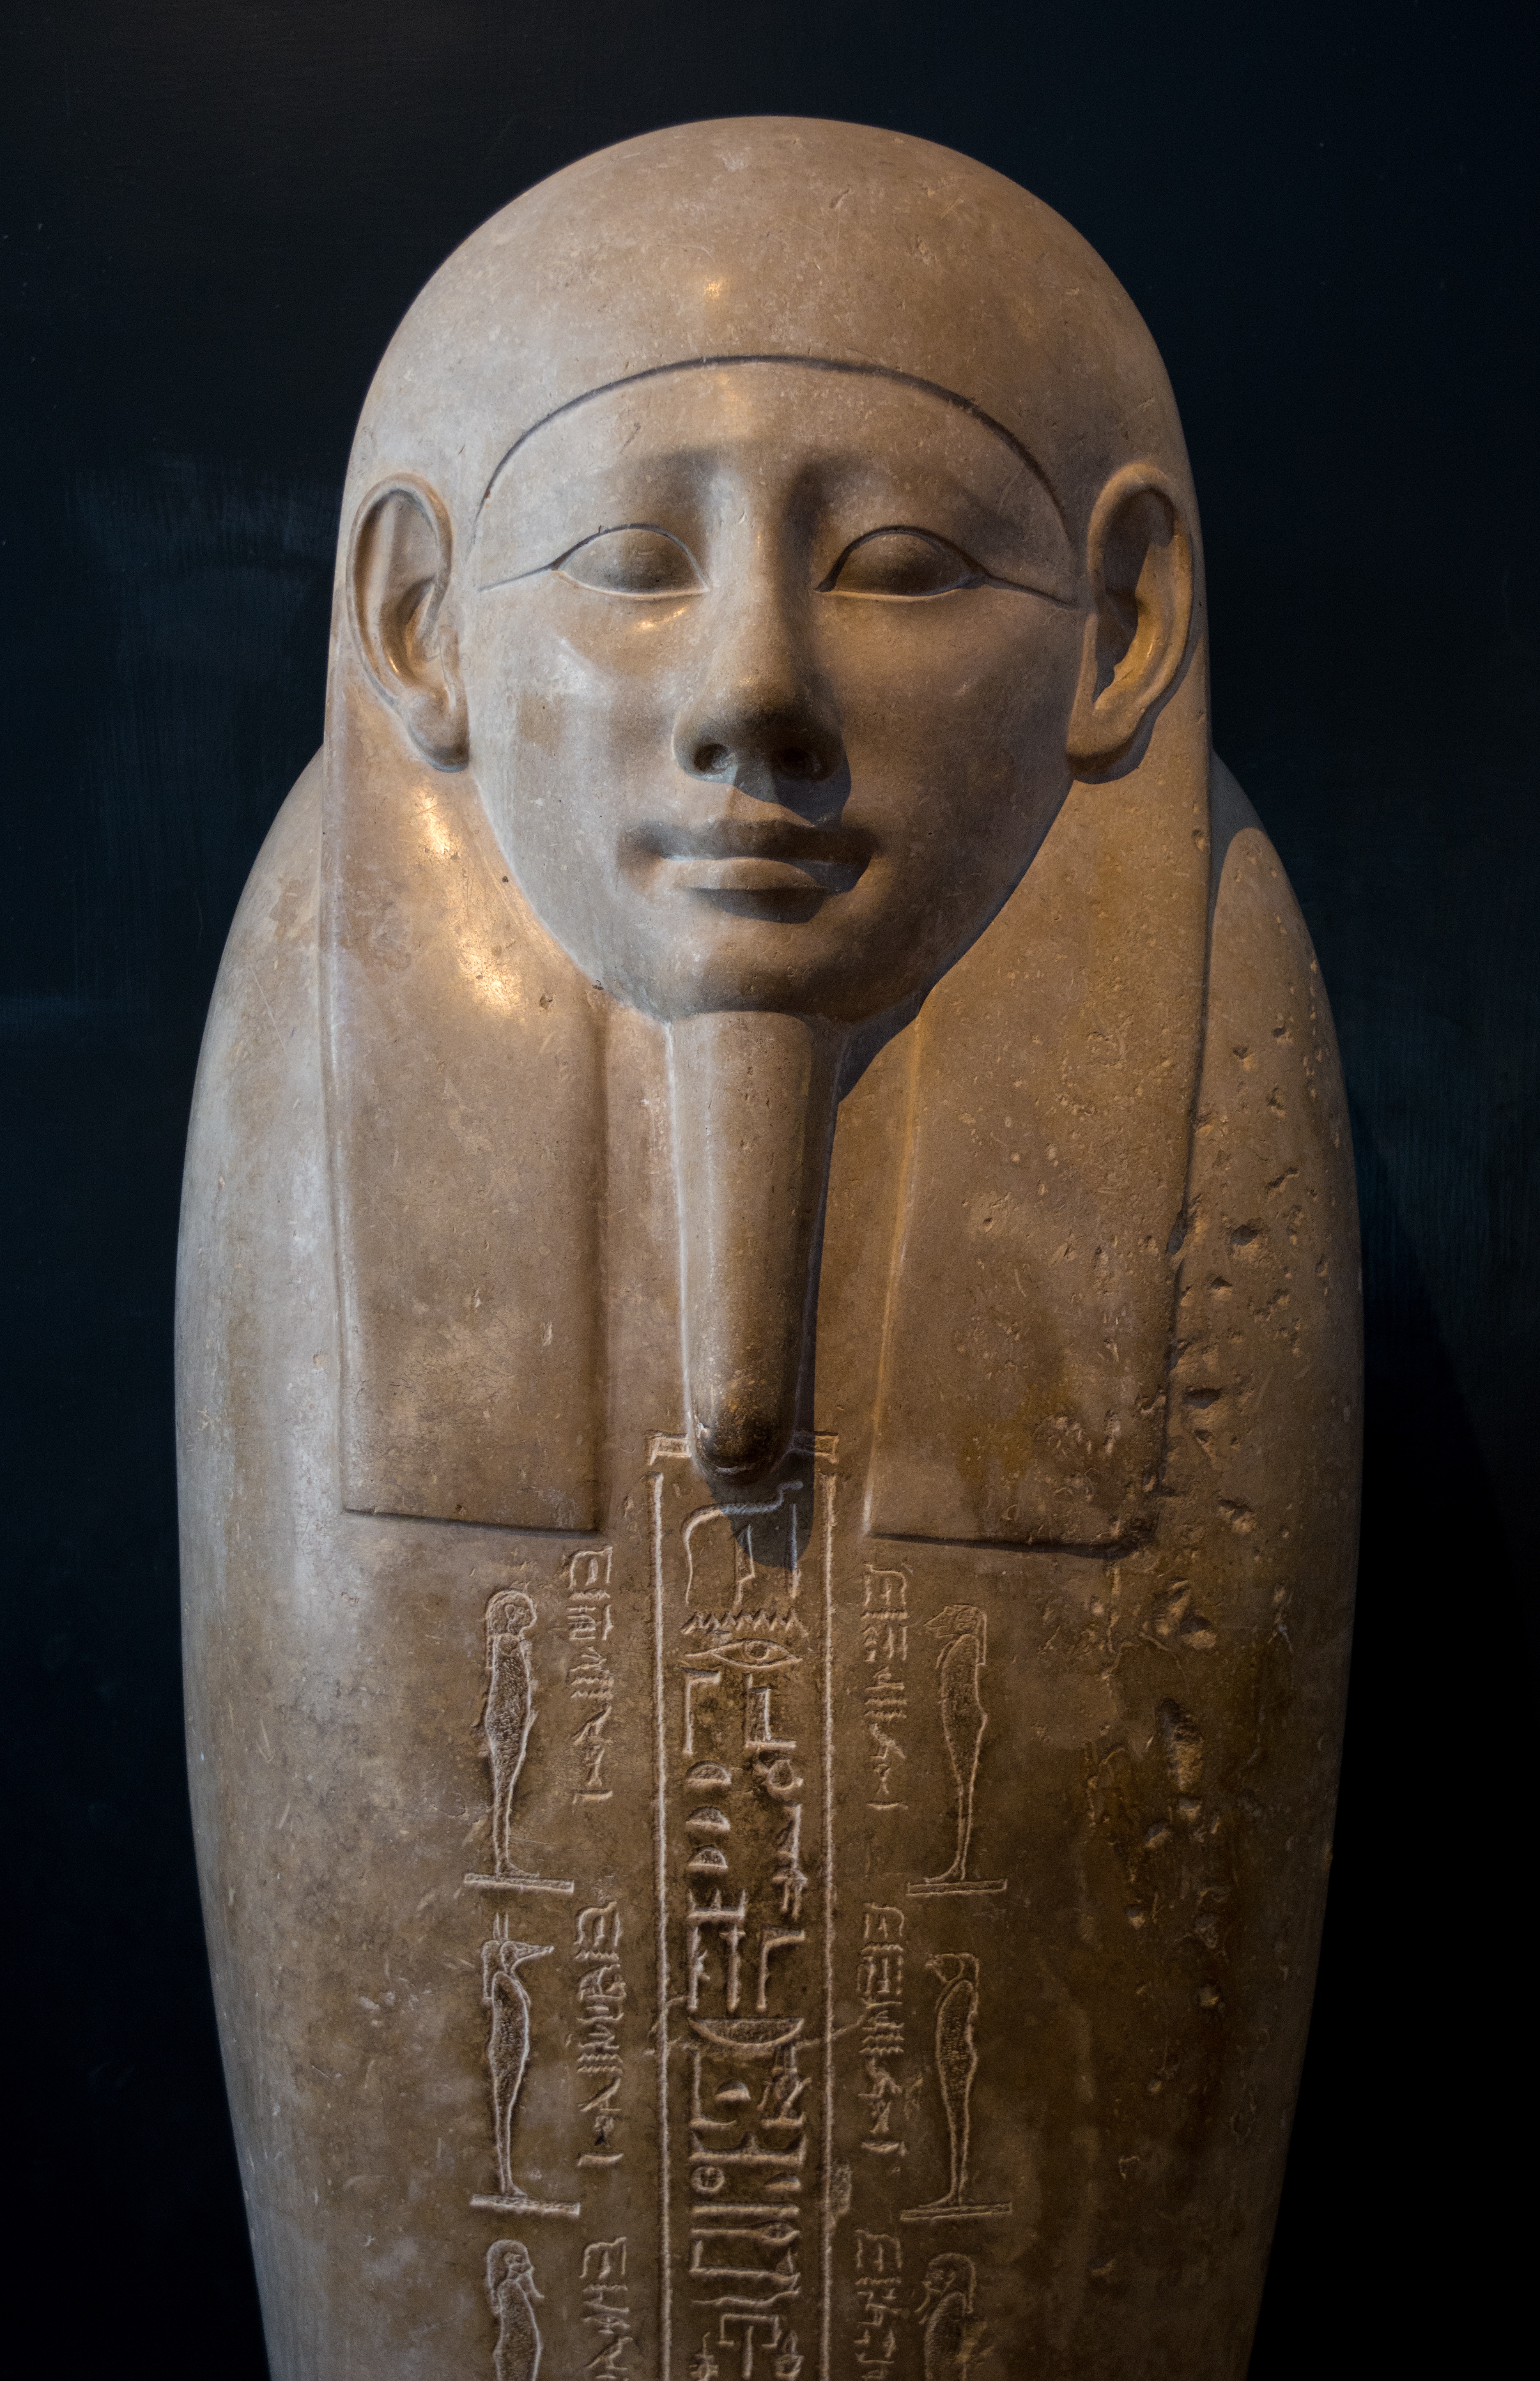
monument, statue, museum, italy, sculpture, art, rome, temple, head, carving, sarcophagus, stone carving, the vatican, ancient egypt, ancient history, classical sculpture